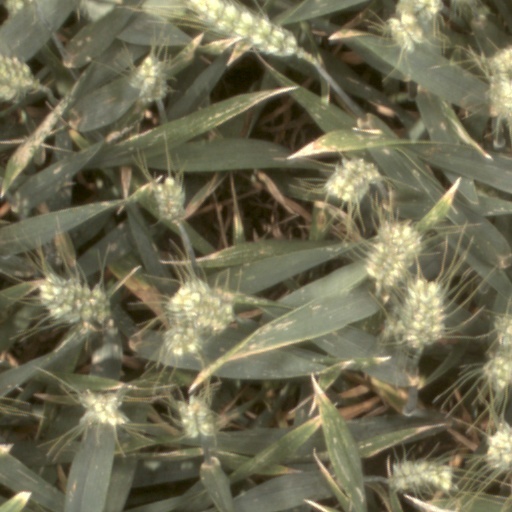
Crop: wheat